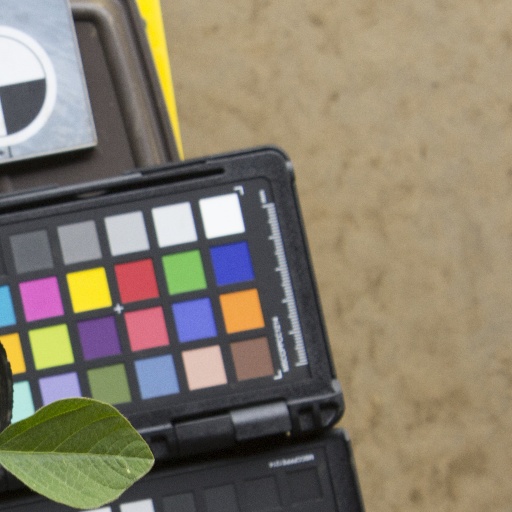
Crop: soybean